Leonid Brezhnev

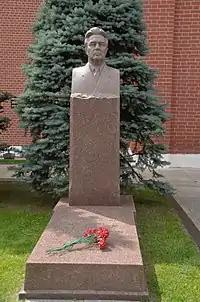
Brezhnev's tomb in the Kremlin Wall Necropolis

Under the rule of Nikita Khrushchev, the Soviet Union initially supported North Vietnam out of "fraternal solidarity". However, as the war escalated, Khrushchev urged the North Vietnamese leadership to give up the quest of liberating South Vietnam. He continued by rejecting an offer of assistance made by the North Vietnamese government, and instead told them to enter negotiations in the United Nations Security Council. After Khrushchev's ousting, Brezhnev resumed aiding the communist resistance in Vietnam. In February 1965, Premier Kosygin visited Hanoi with a dozen Soviet air force generals and economic experts. Over the course of the war, Brezhnev's regime would ultimately ship $450 million worth of arms annually to North Vietnam.